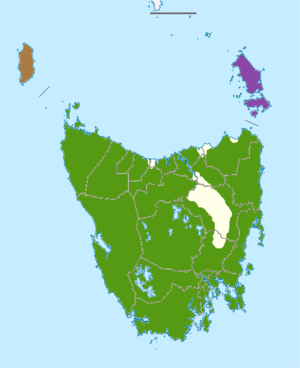
Le Réveilleur noir ou calibé de Tasmanie, est une espèce de passereaux originaire de Tasmanie. C'est un grand oiseau ressemblant à un corbeau, long d'environ 48 cm en moyenne, à l'iris jaune et avec un gros bec, un plumage noir taché de blanc au niveau des ailes et de la queue. Le mâle et la femelle sont semblables en apparence. Il y a trois sous-espèces reconnues, dont l'une, Strepera fuliginosa colei de l'île King est considérée comme vulnérable à en voie d'extinction.